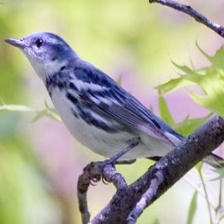
Species: CERULEAN WARBLER
Scientific name: SETOPHAGA CERULEA